Ventseslav Konstantinov

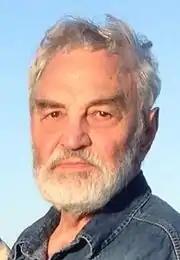
Ventseslav Konstantinov in 2014

Ventseslav Konstantinov (September 14, 1940 – April 22, 2019) was a Bulgarian writer, aphorist and translator of German and English literature.